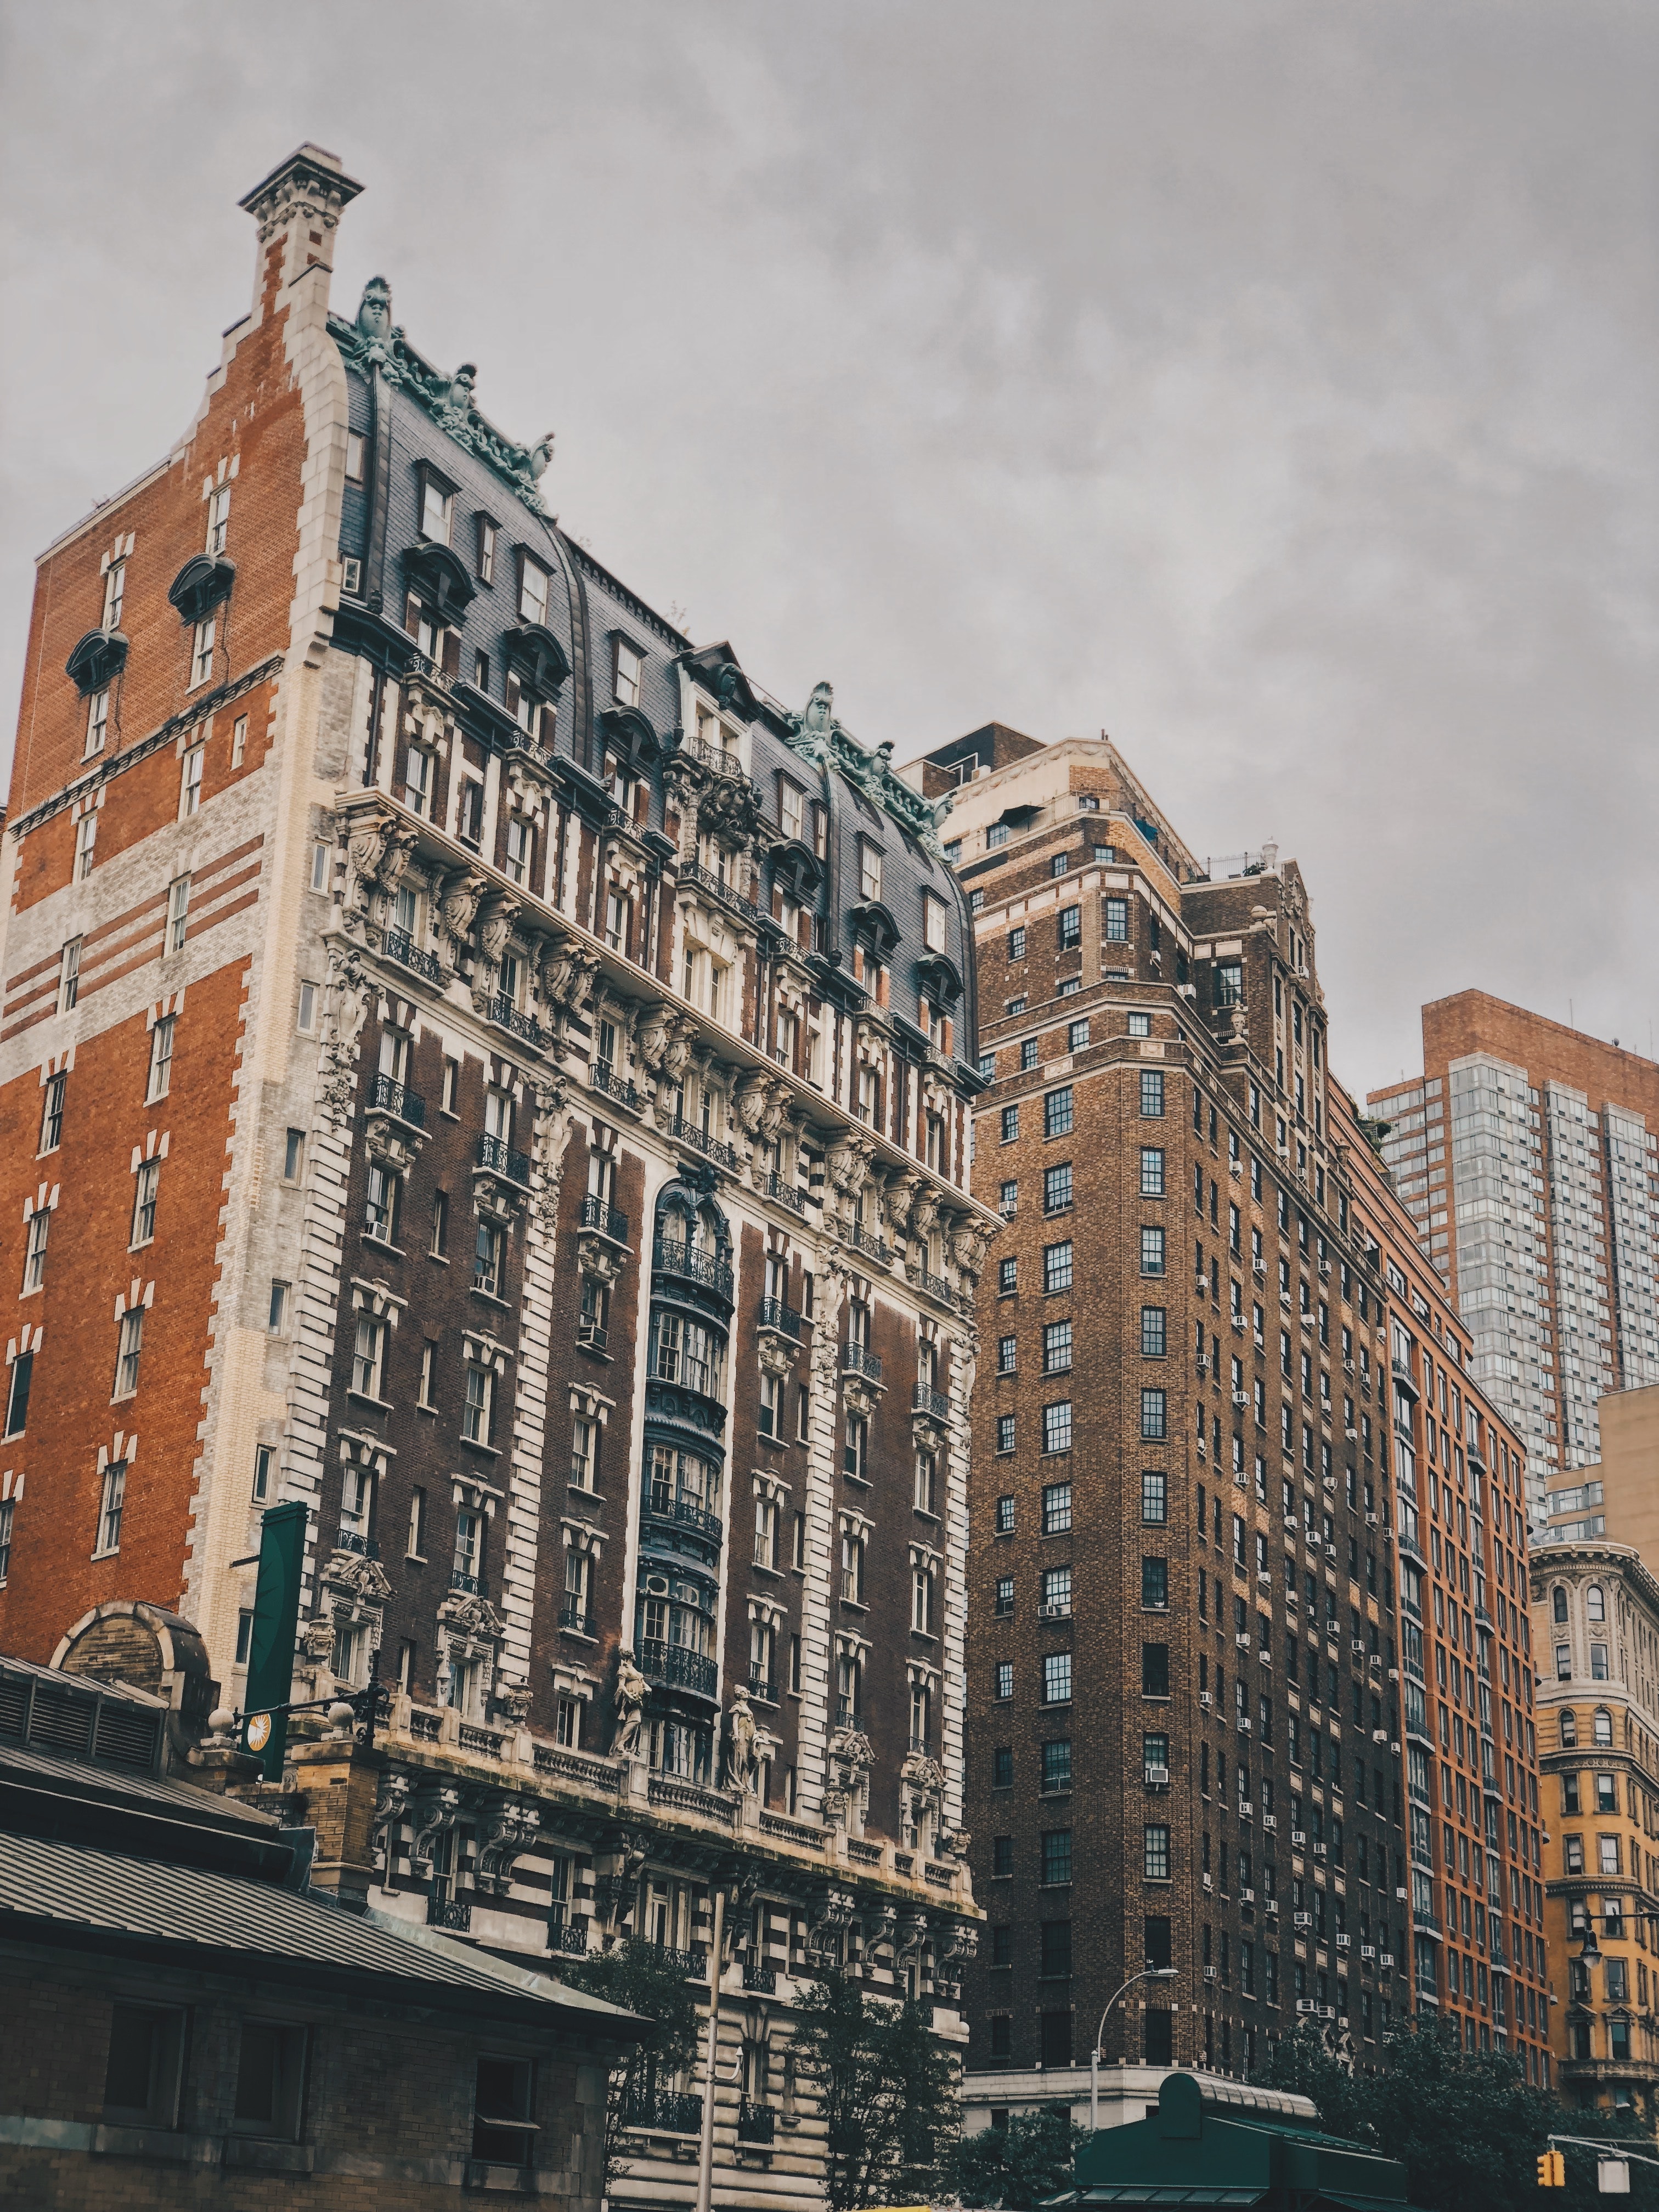
urban area, architecture, metropolitan area, landmark, building, metropolis, city, daytime, human settlement, town, facade, downtown, sky, wall, neighbourhood, skyscraper, condominium, apartment, street, residential area, infrastructure, mixed use, reflection, brick, tower block, house, real estate, window, commercial building, cityscape, urban design, road